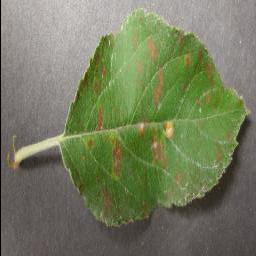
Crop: apple
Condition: cedar_rust